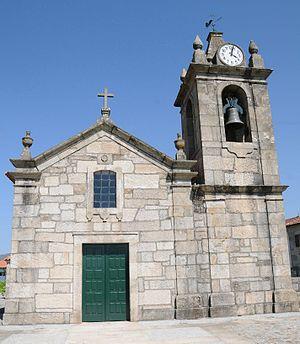
Alvaredo est une freguesia du concelho de Melgaço dans le District de Viana do Castelo au Portugal.